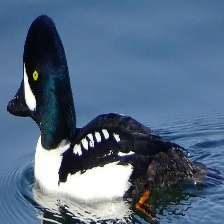
Species: BARROWS GOLDENEYE
Scientific name: BUCEPHALA ISLANDICA
ImageNet parent category: drake